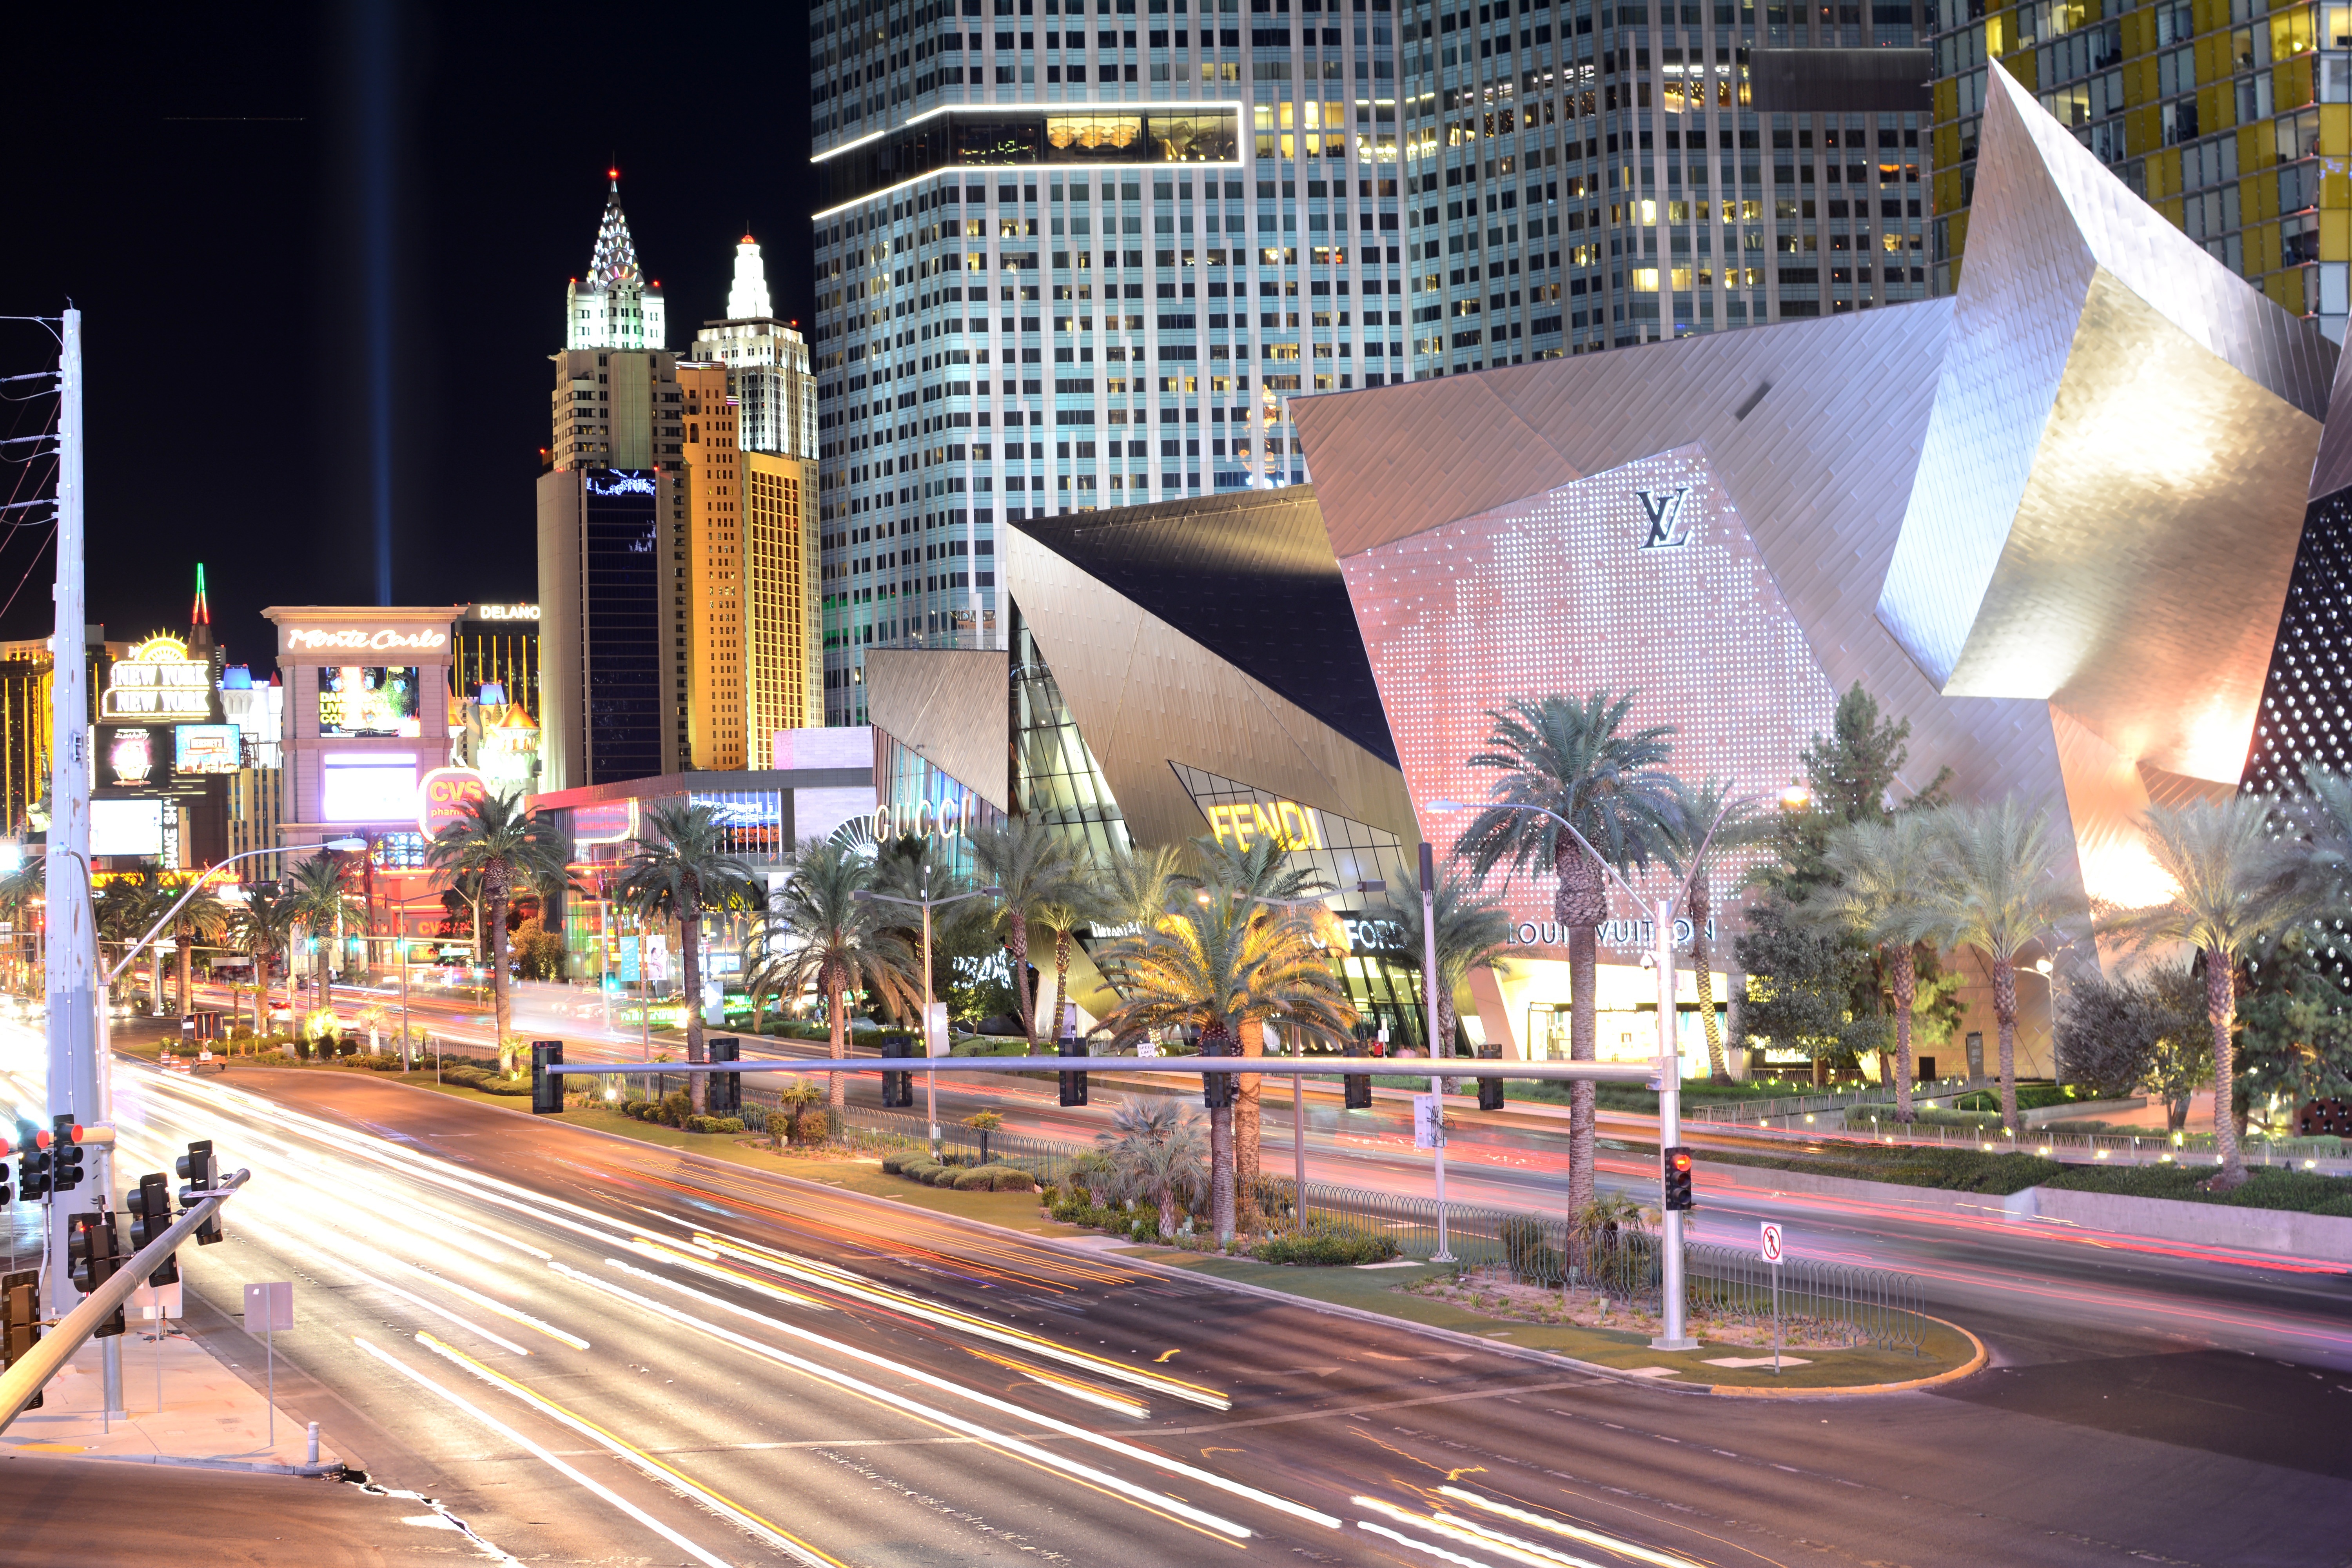
pedestrian, light, road, skyline, traffic, street, night, building, city, skyscraper, cityscape, downtown, evening, plaza, landmark, city street, lighting, night city, town square, city lights, metropolis, city at night, city night, shopping mall, urban area, human settlement, metropolitan area